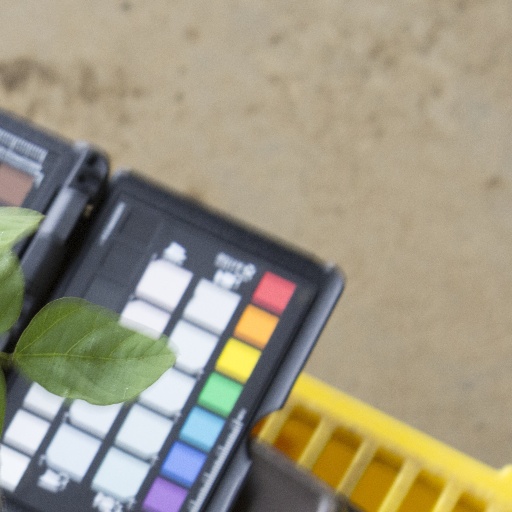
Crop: soybean